List of Mac models grouped by CPU type

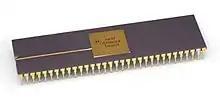
A Motorola 68000 processor in a dual in-line package, as the early Macintosh models used

The Motorola 68000 was the first Apple Macintosh processor. It has 32-bit CPU registers, a 24-bit address bus, and a 16-bit data path; Motorola referred to it as a "16-/32-bit microprocessor."